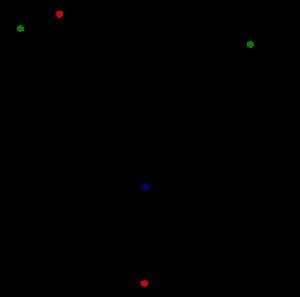
En géométrie euclidienne, un polygone est une figure géométrique plane formée d'une ligne brisée fermée, c'est-à-dire d'une suite cyclique de segments consécutifs.